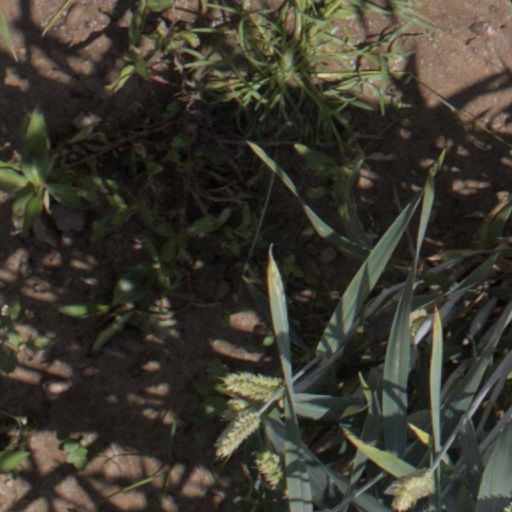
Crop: wheat